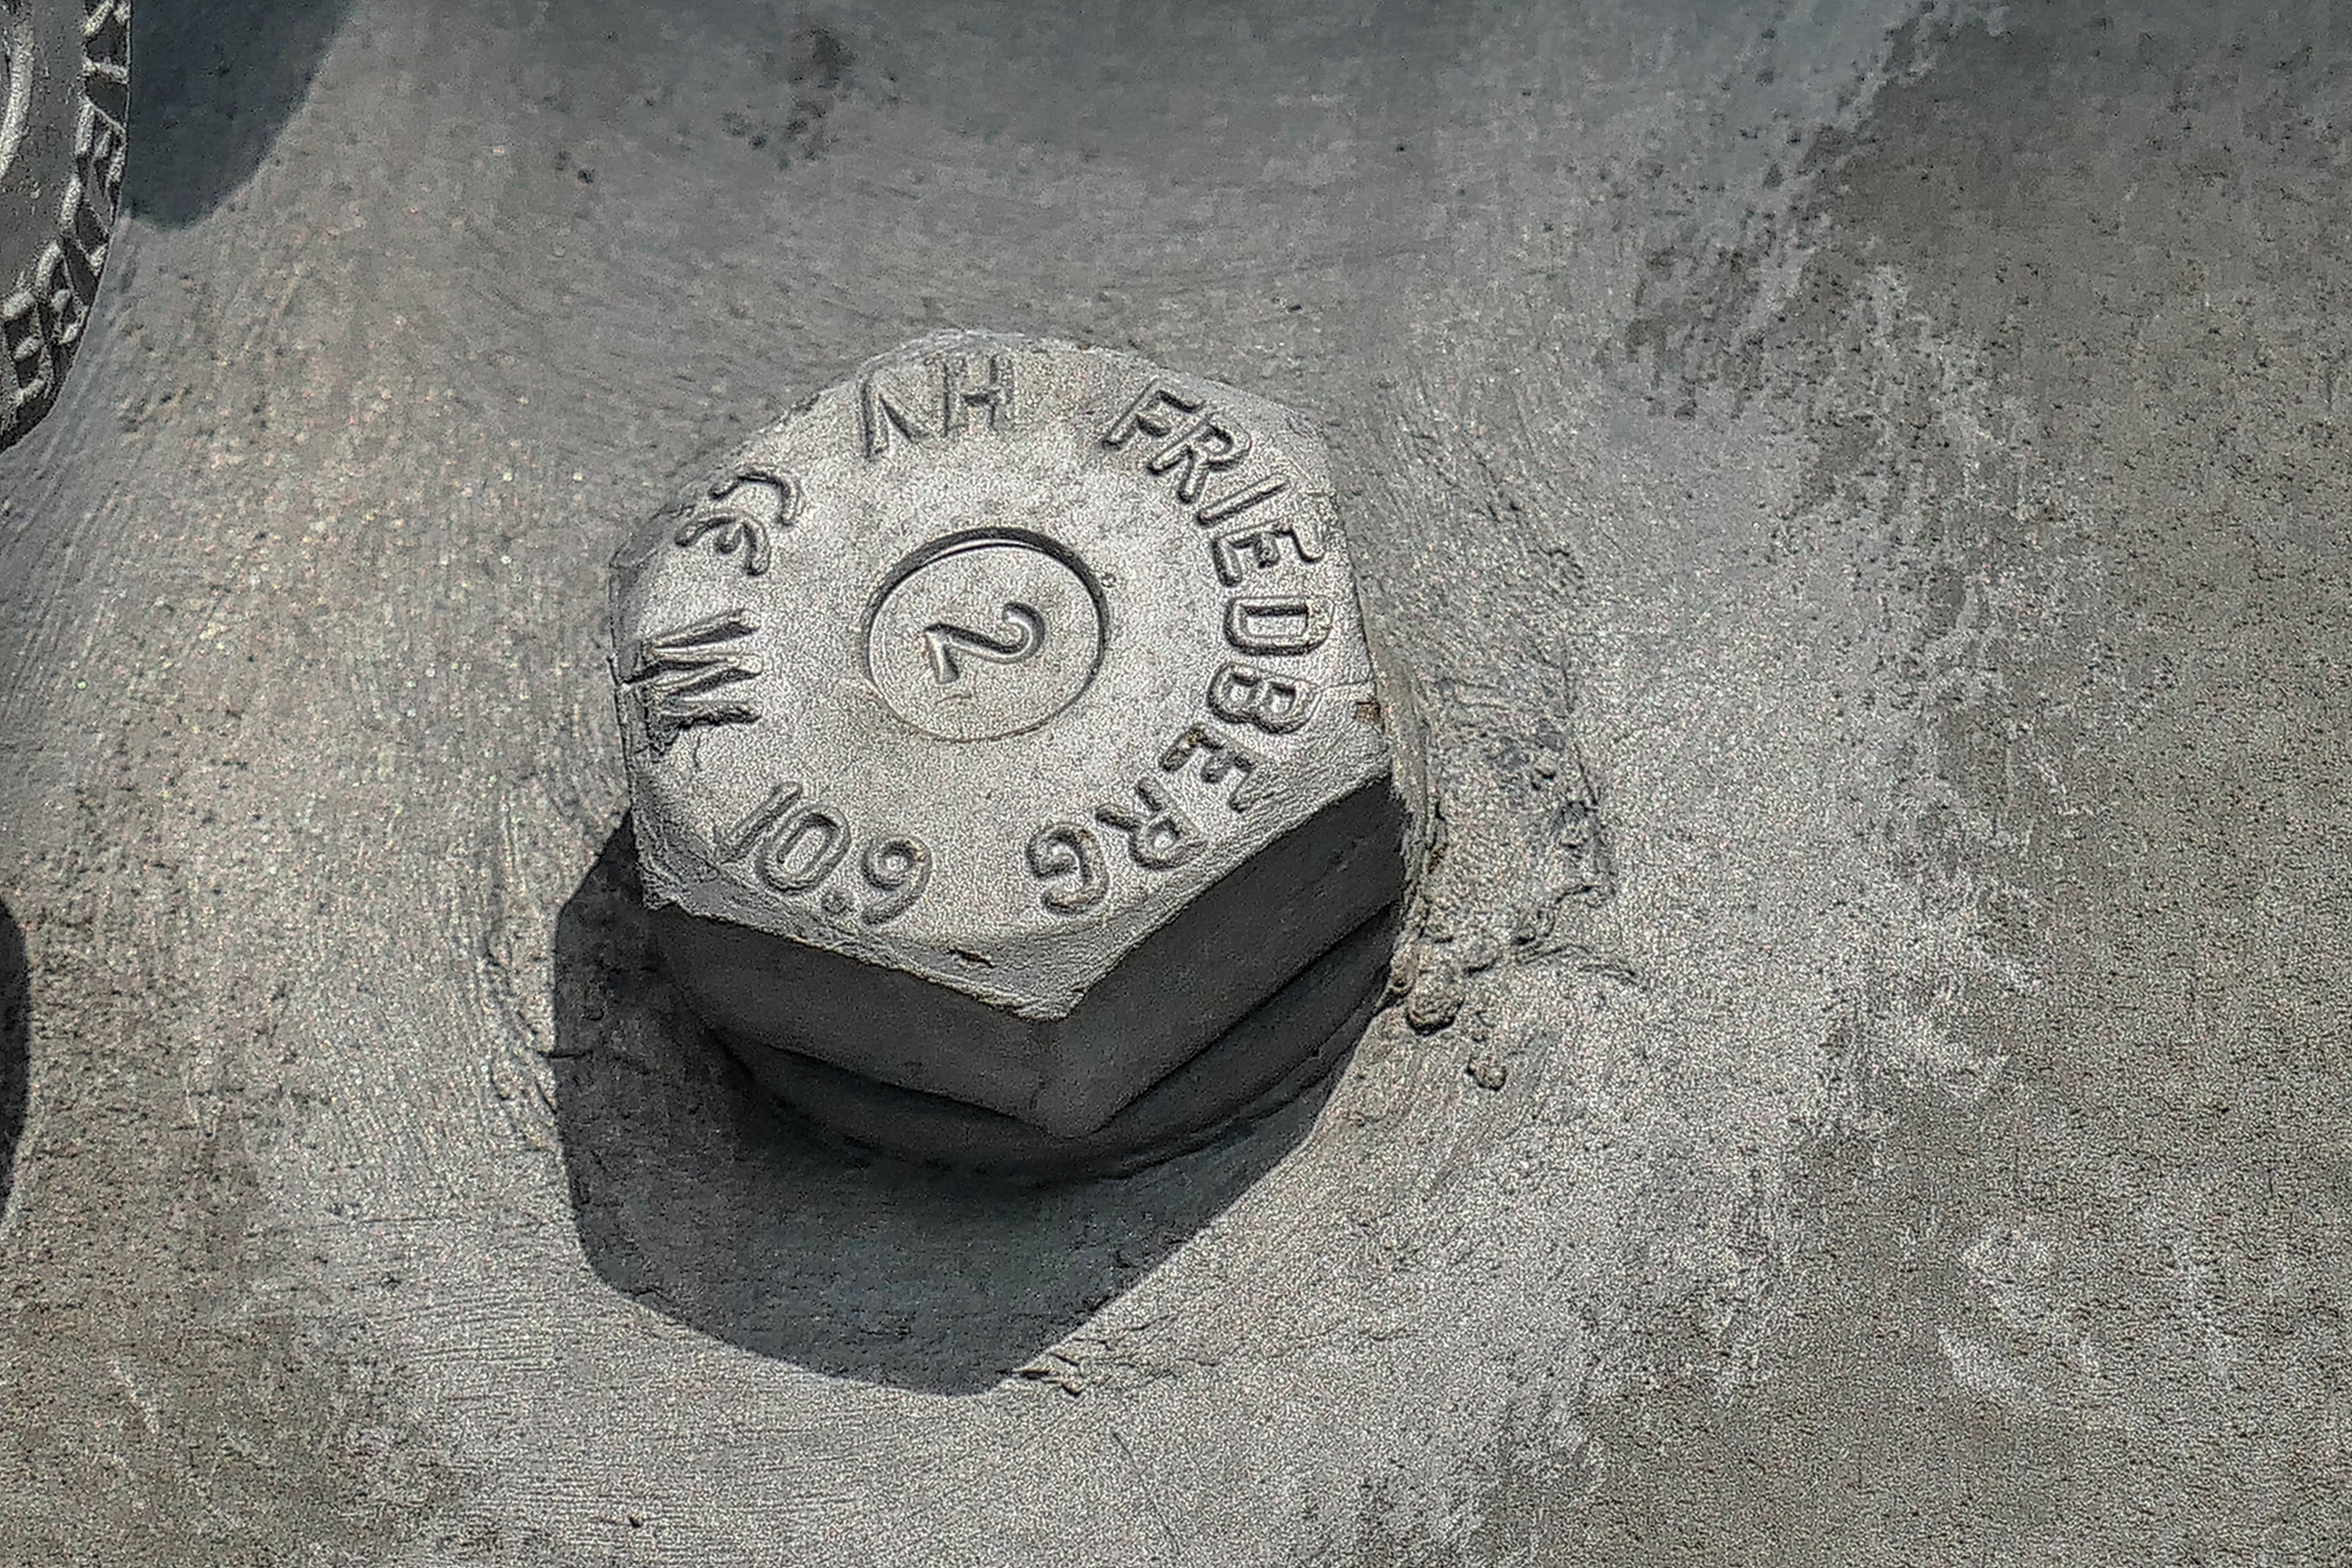
number, wall, line, macro, close, material, radio, energy, screw, current, sculpture, art, shape, road surface